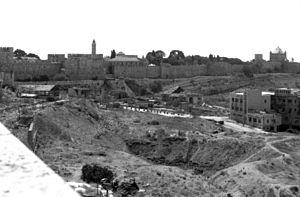
Mamilla est un quartier de Jérusalem-ouest en Israël, situé au nord de la vallée du Hinnom qui relie la ville moderne à la porte de Jaffa et à la Vieille Ville.
Cet article relate les faits saillants de la ville de Jérusalem, une ville du Proche-Orient qui tient une place prépondérante dans les religions juive, chrétienne et musulmane, que les Israéliens ont érigée en capitale et que les Palestiniens souhaiteraient comme capitale.